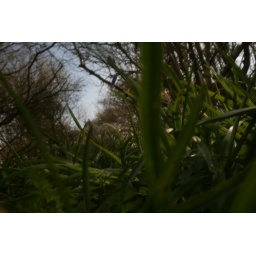
A shallow depth of field with the focus the grass in the foreground. Creative angle makes the grass seem enormous.